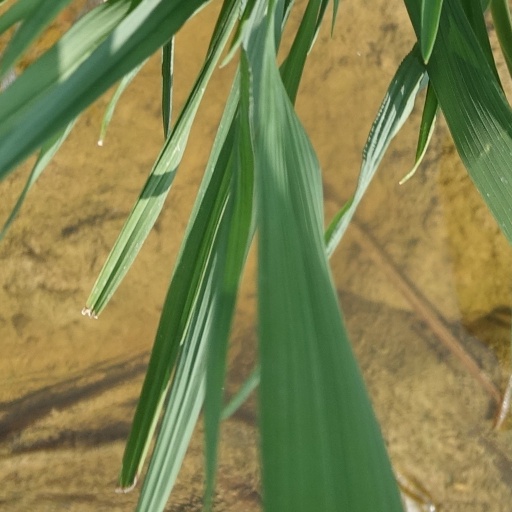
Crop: rice